Firmin Desloge Hospital

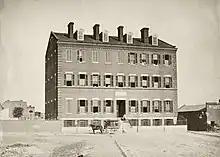

In February 1930, Saint Louis University received a $1 million bequest ($ today) from the estate of Firmin Vincent Desloge, a member of the Desloge Family in America, who provided in his will, funds for a hospital to serve St. Louis University and to replace the old St. Mary's Hospital, both in St. Louis. Desloge's wife, Lydia Desloge (née Lydia Holden Davis), donated another $100,000 to build a chapel next to the hospital.